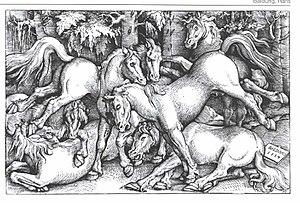
Guerrin et l'Homme sauvage est un conte de fées italien figurant dans le premier volume du recueil Les Nuits facétieuses de Giovanni Francesco Straparola.